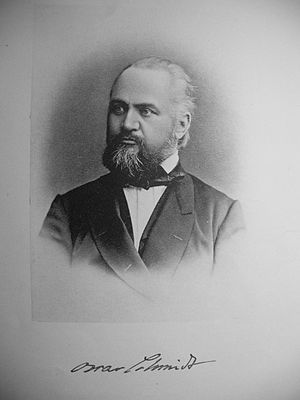
Eduard Oscar Schmidt
Eduard Oscar, Schmidt var en tysk zoolog, far til Erich Schmidt.